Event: Nepal Earthquake
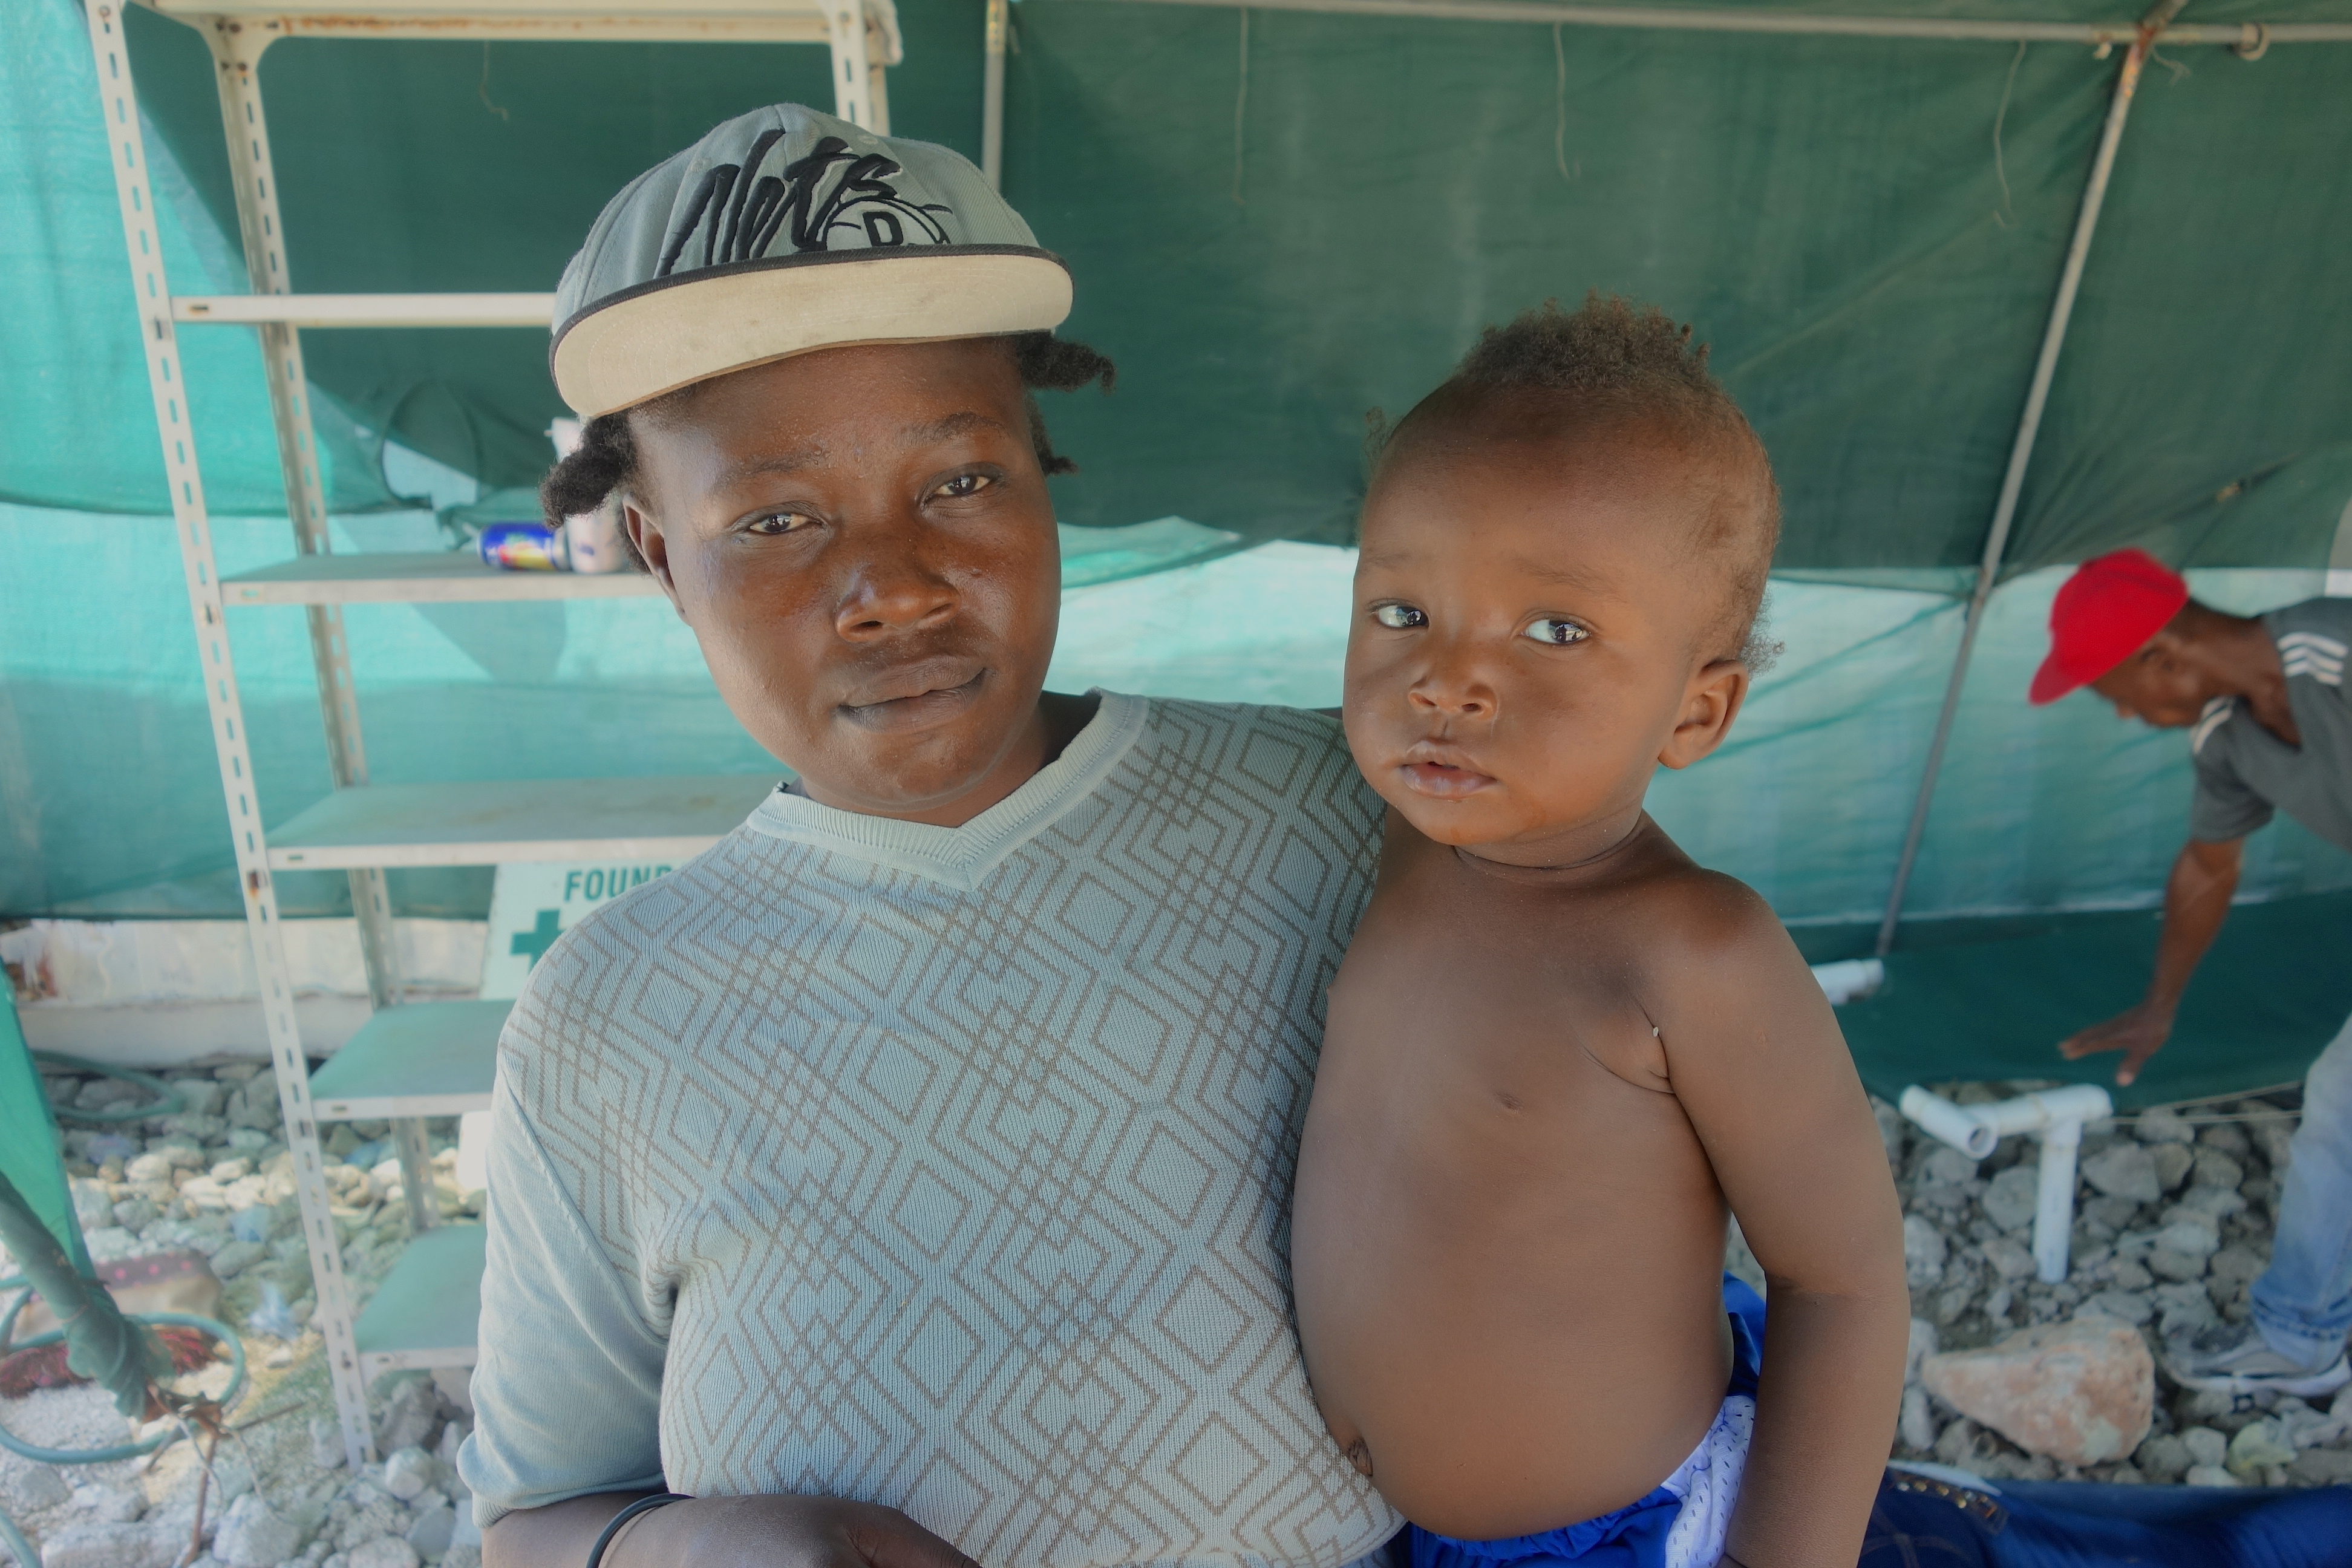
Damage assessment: no_damage